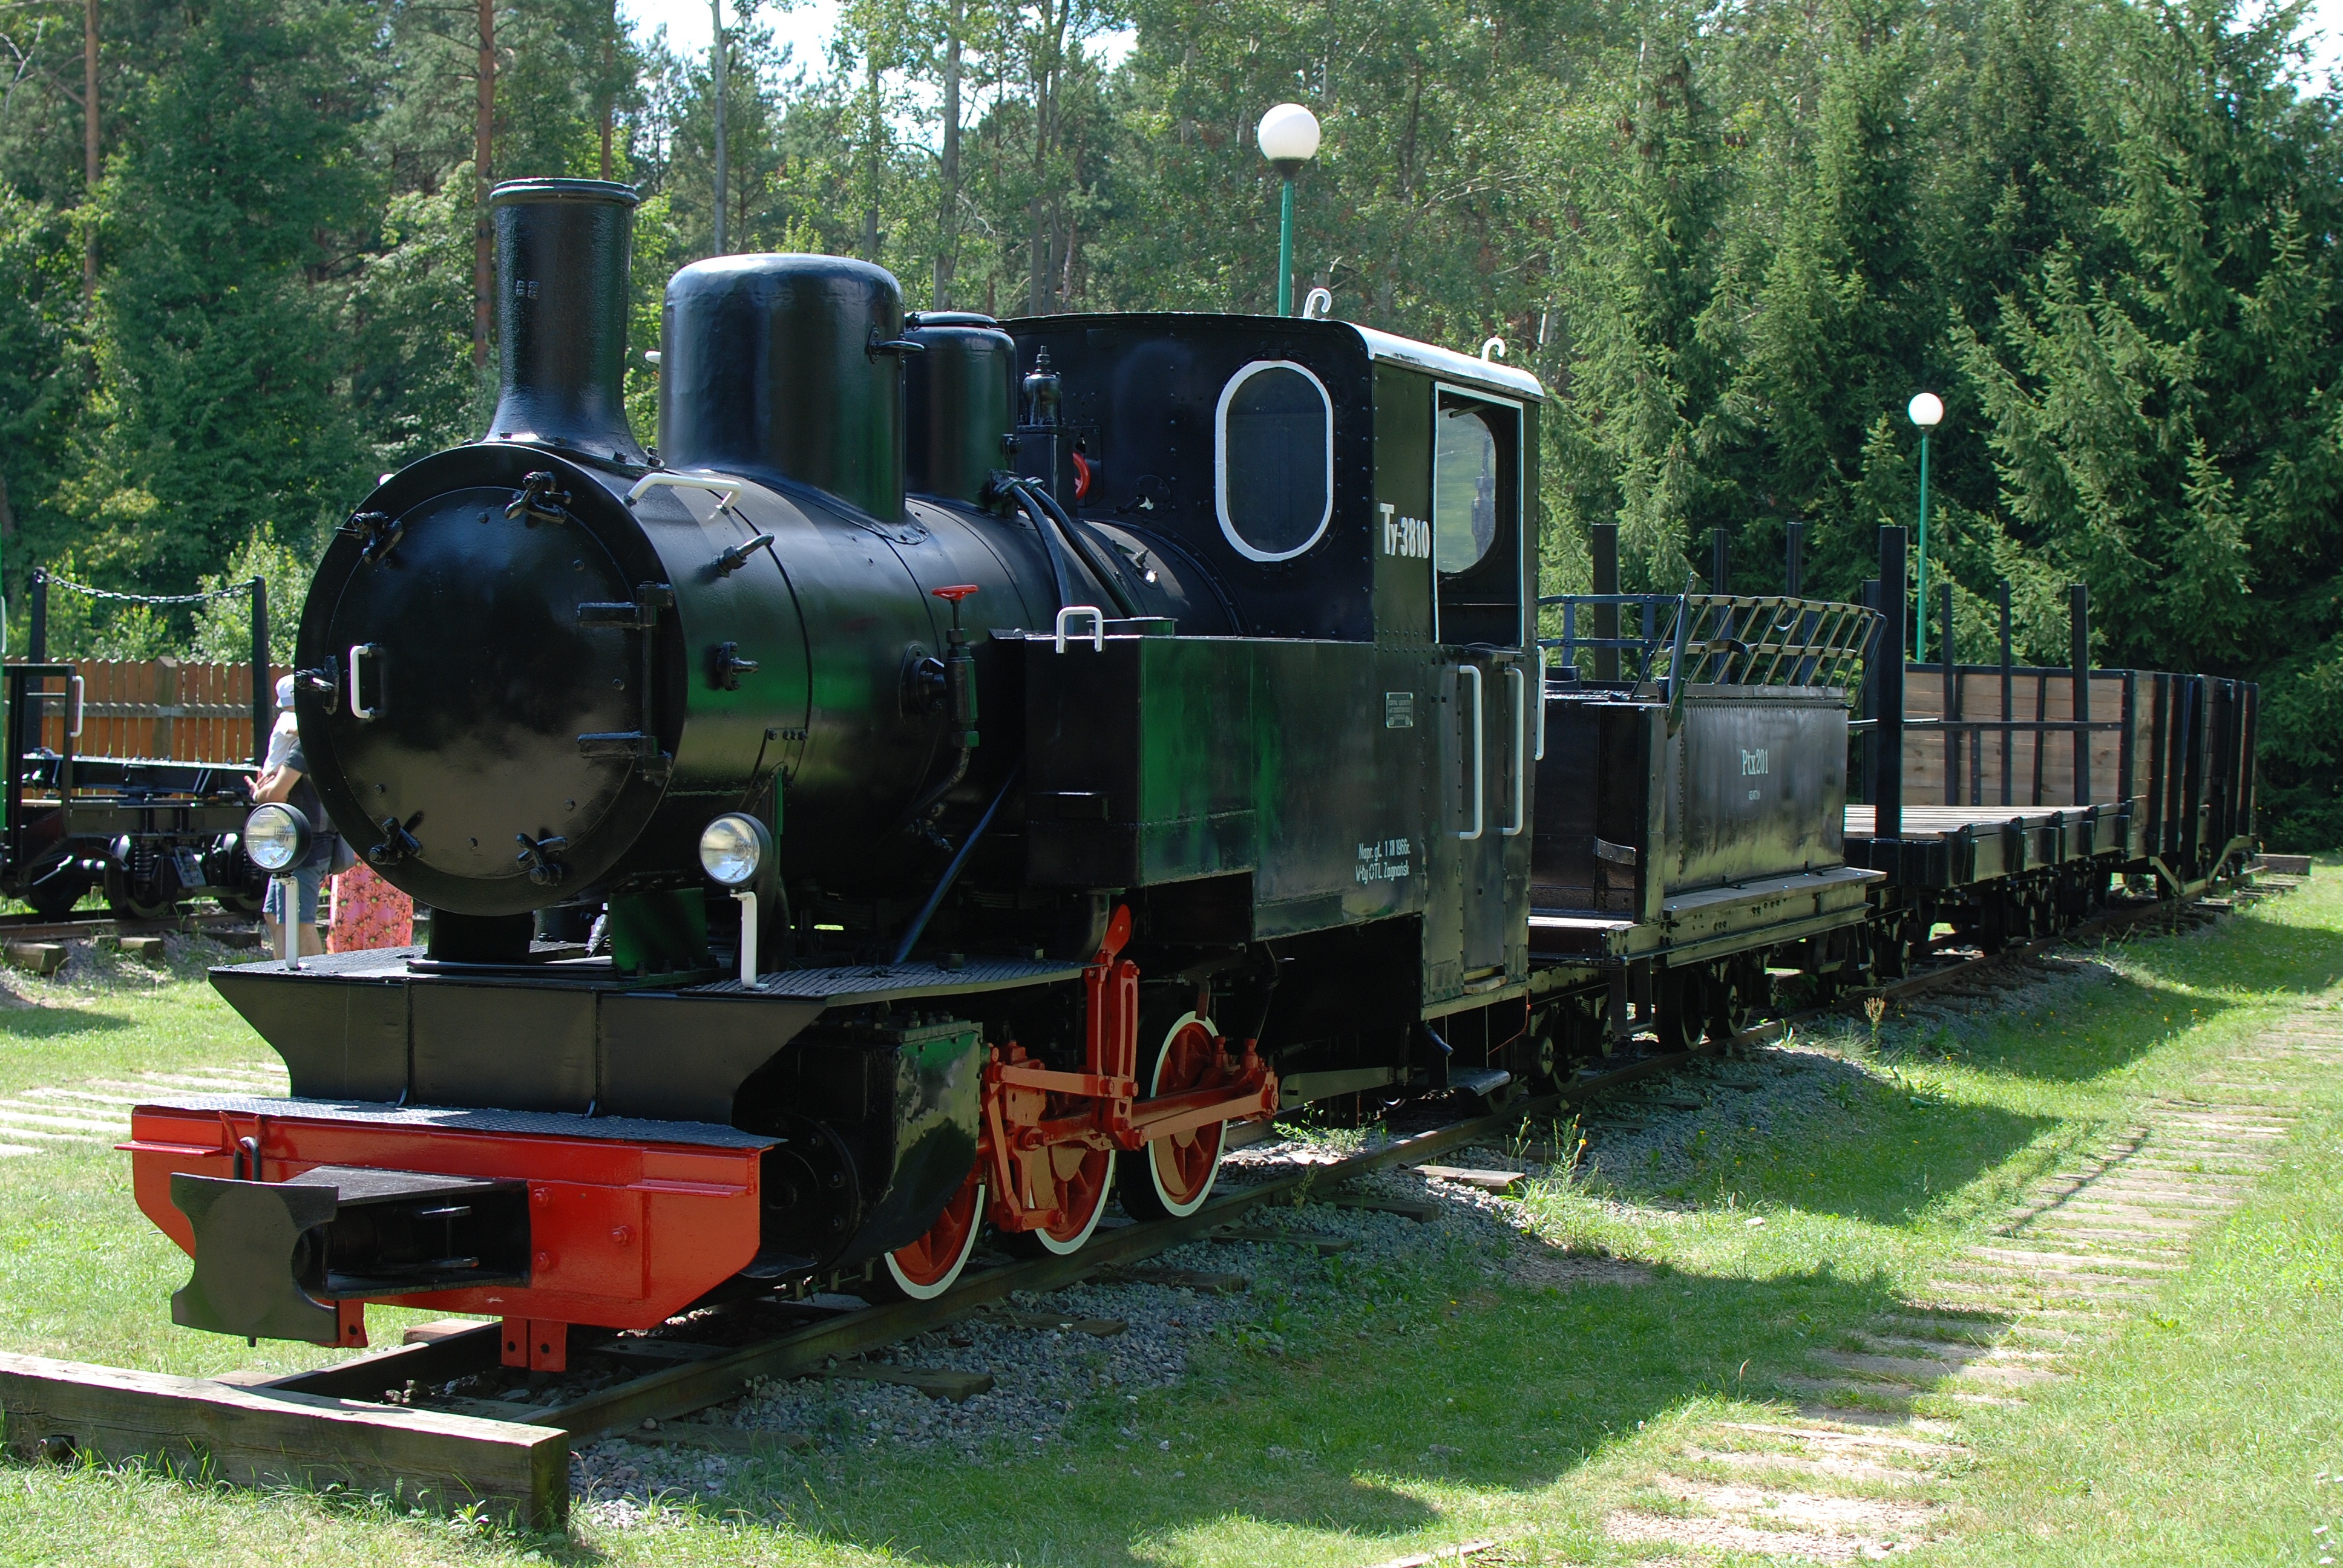
railway, train, transport, vehicle, machine, tech, locomotive, steam engine, rail transport, land vehicle, rolling stock, railroad car